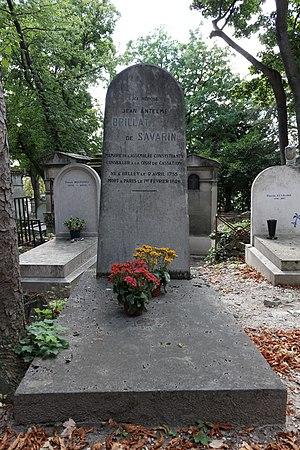
Sépulture de Jean Anthelme Brillat-Savarin (1755-1826), avocat, magistrat, gastronome et auteur culinaire. Français
Jean Anthelme Brillat-Savarin, né le 2 avril 1755 à Belley et mort le 1ᵉʳ février 1826 à Paris, avocat et magistrat de profession, est connu comme gastronome et auteur culinaire français.